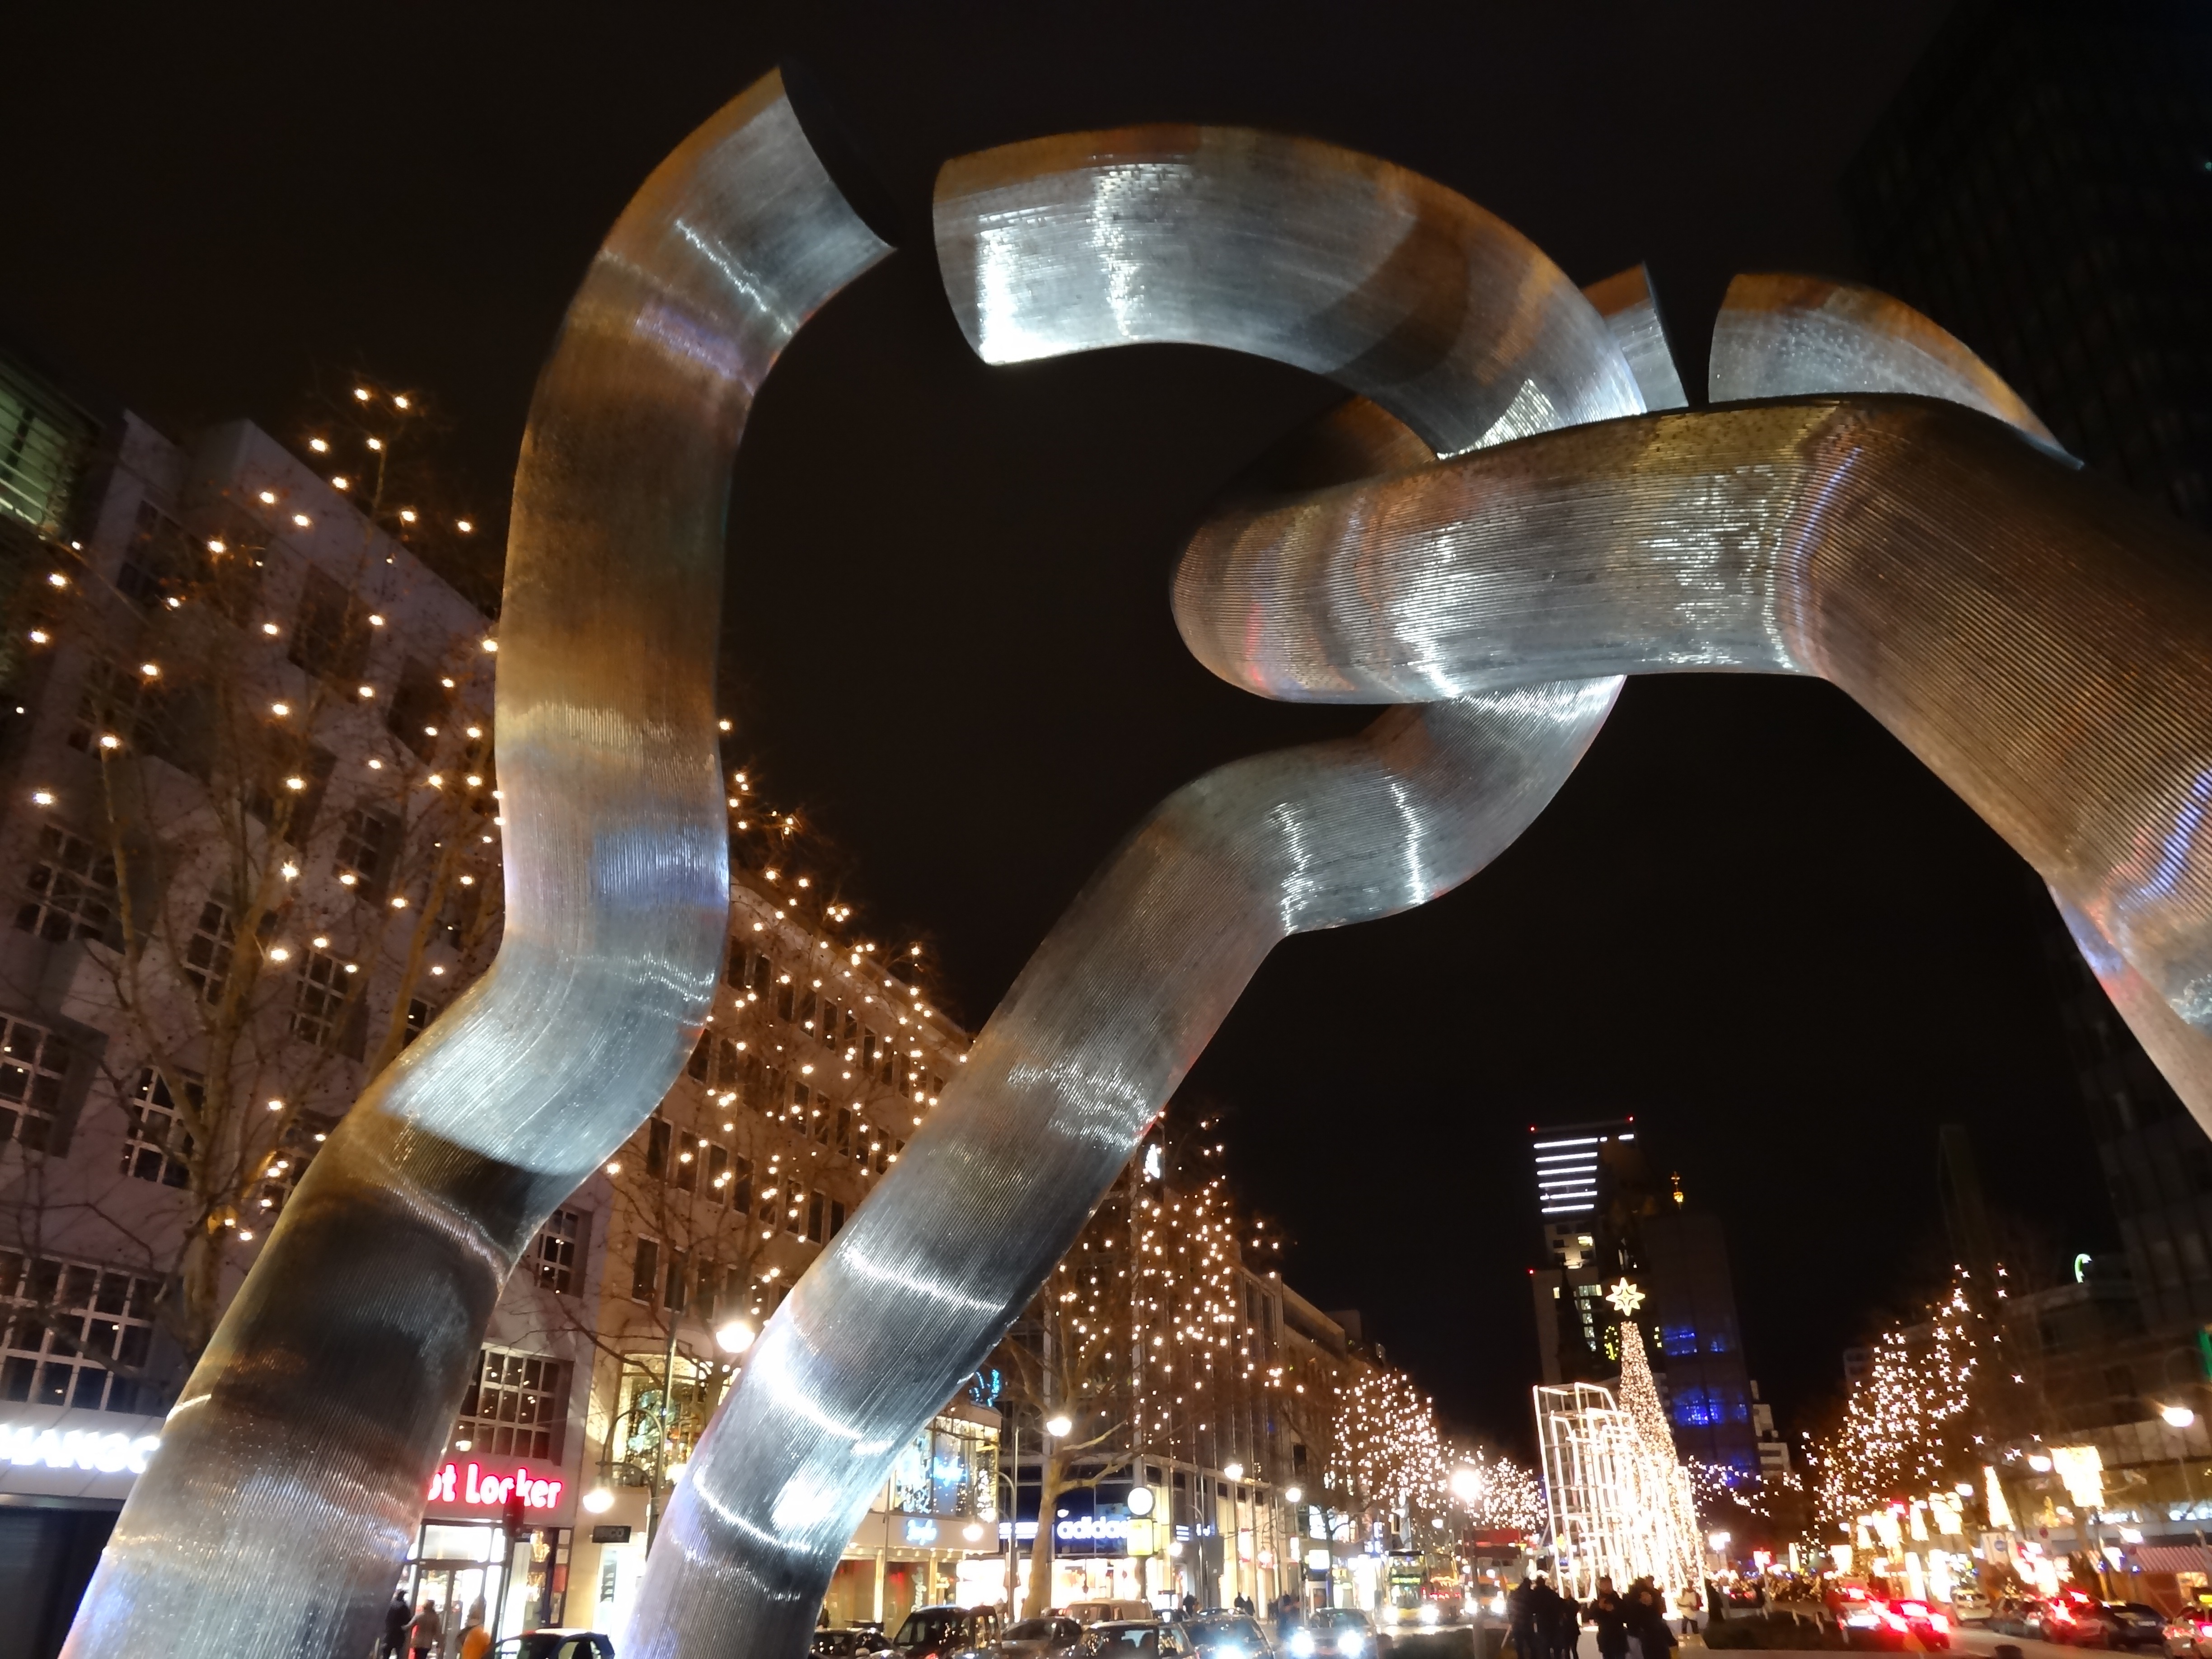
winter, night, dark, christmas, modern, capital, art, berlin, tourist attraction, santa claus, kurf rstendamm, berlin at night, christmas lights